The Stone (music space)

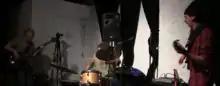
Percy Jones and Stephen Moses at the Stone

The Stone is a not-for-profit experimental music performance space located in the Greenwich Village neighborhood in New York City. It was founded in April 2005 by John Zorn, who serves as the artistic director. It was named for the late Irving Stone, an "inveterate concertgoer" in the New York City music community.